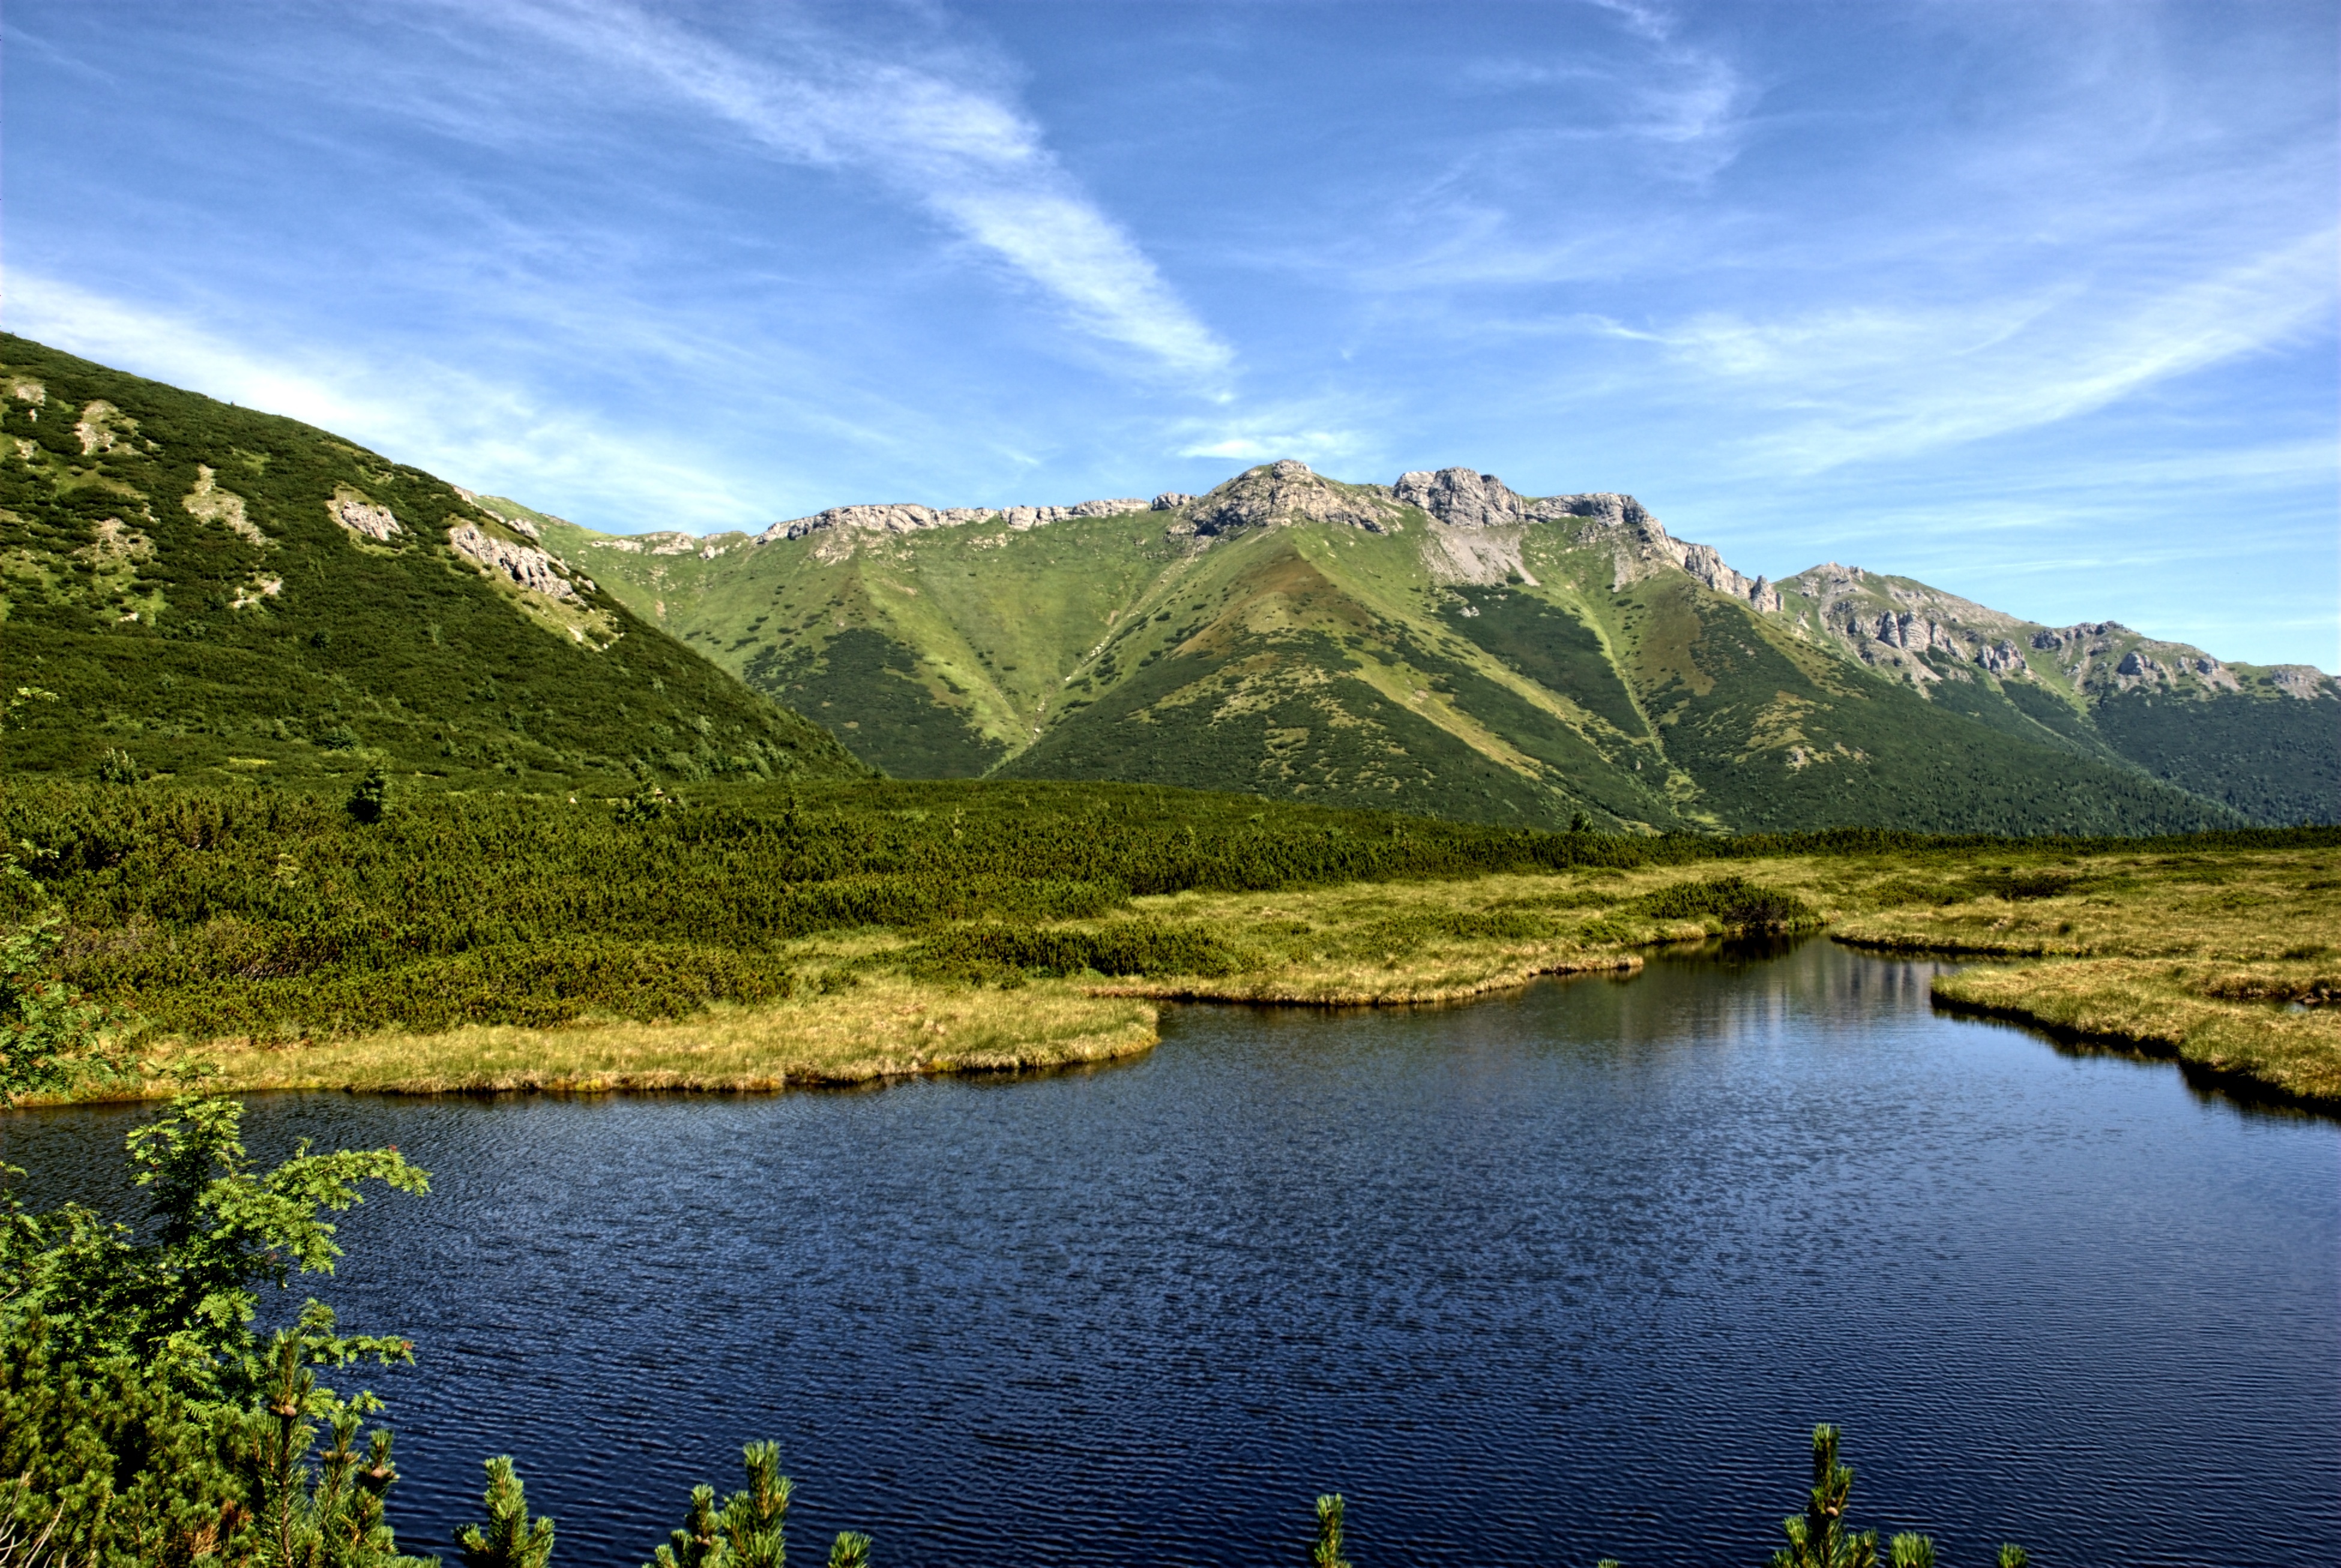
landscape, tree, nature, wilderness, mountain, cloud, sky, meadow, hill, lake, view, river, valley, mountain range, reflection, autumn, reservoir, highland, top view, mountains, alps, plateau, loch, tatry, slovakia, rural area, landform, tarn, tourists valley koperszad w, geographical feature, mountainous landforms